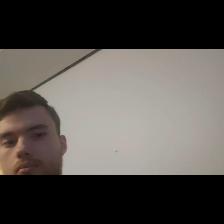
Label: Human